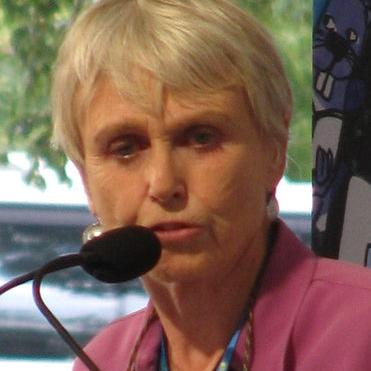
Age: 77